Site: brandenburg
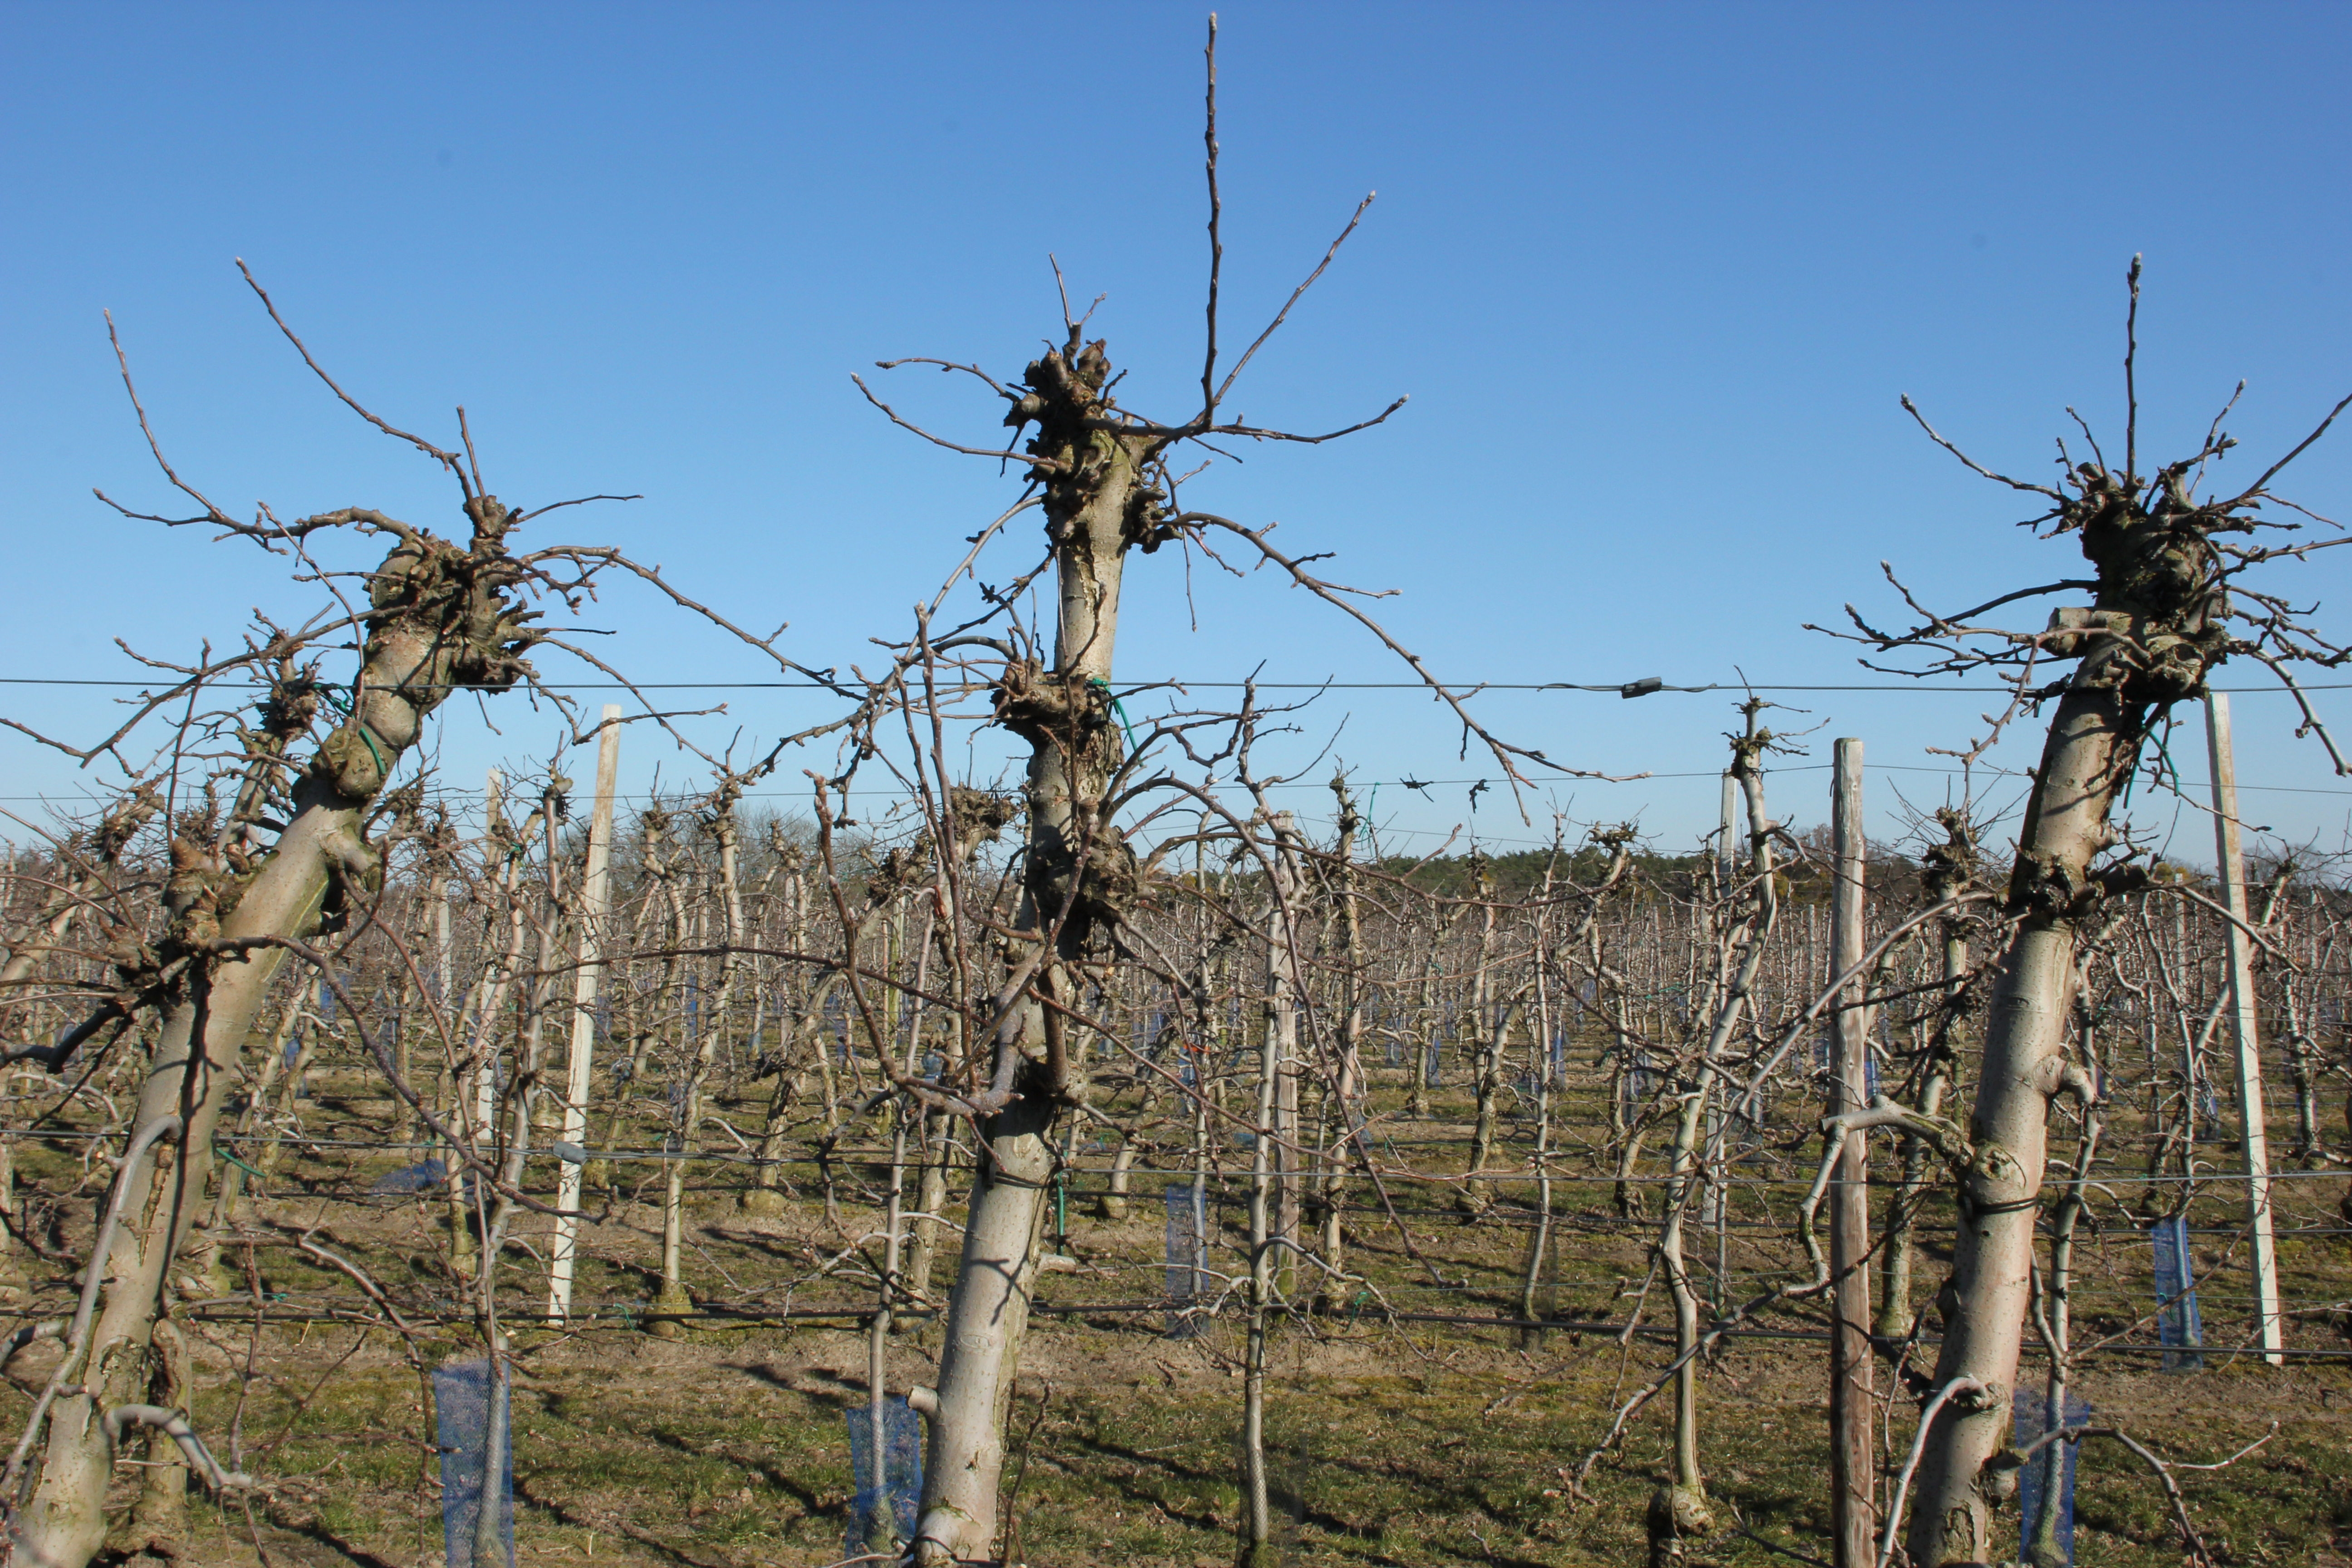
Growth stage (BBCH 03): Bud development